Majuli

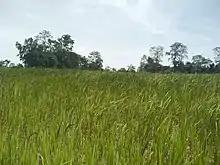
Jengraimukh

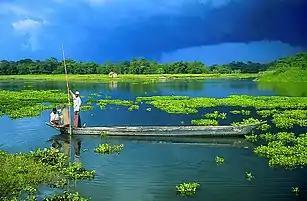
A view of Majuli

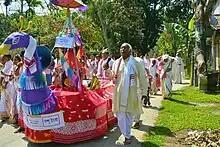
Falgu Rath Yatra

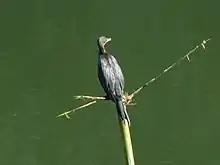
Majuli – A paradise for bird watchers

Mājuli is located 20km from Jorhat. One can take a bus or a hired taxi to Nimati Steamer Ghat, where ferry services are available. The journey takes over three hours to cover, involving three bus rides and two ferry rides.